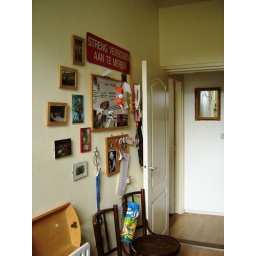
My old place - My wall of shame in the kitchen